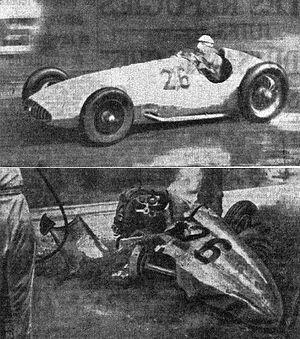
La mort de Richard Seaman, en 1939.
Richard John Beattie-Seaman dit Richard Seaman et surnommé Dick Seaman, né le 4 février 1913 à Chichester et mort le 25 juin 1939 à Spa, est un pilote automobile britannique. Considéré comme l'un des meilleurs, sinon comme le meilleur pilote de Grand Prix britannique de l'entre-deux-guerres, il s'impose comme le meilleur coureur de l'année 1936 sur voiturettes puis rejoint Daimler-Benz AG entre 1937 et 1939 avec qui il remporte une Grande Épreuve, le Grand Prix d'Allemagne en 1938. Il trouve la mort lors du Grand Prix de Belgique 1939.